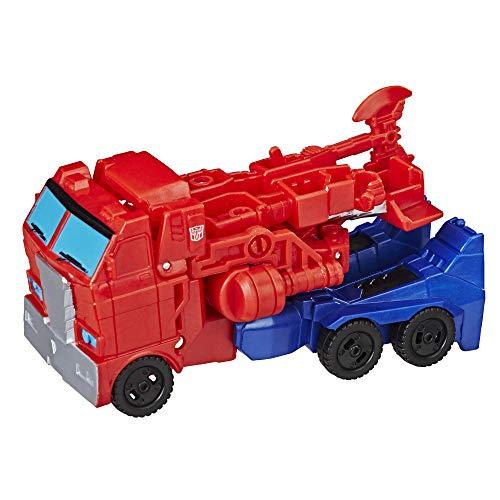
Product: Transformers Cyberverse Action Attackers: 1-Step Changer Optimus Prime Action Figure Toy
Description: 4.25-INCH OPTIMUS PRIME FIGURE: 4.25-inch 1-Step Changer Optimus Prime Action Attackers figure inspired by the Cyberverse animated series.
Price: $9.84
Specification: ProductDimensions:1.6x7x6inches|ItemWeight:2.72ounces|ShippingWeight:4ounces(Viewshippingratesandpolicies)|ASIN:B07DK3LG9R|Itemmodelnumber:E3645AS20|Manufacturerrecommendedage:6yearsandup